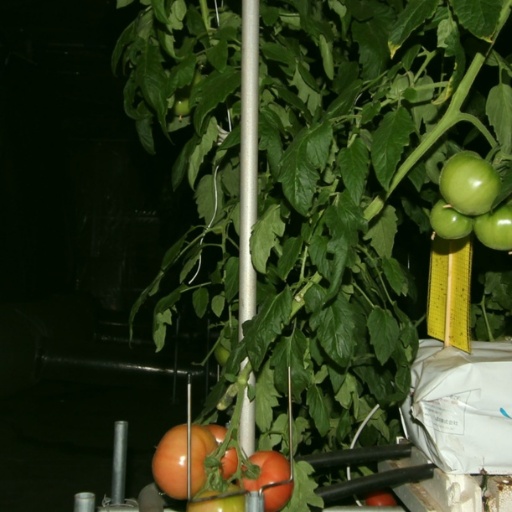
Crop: tomato